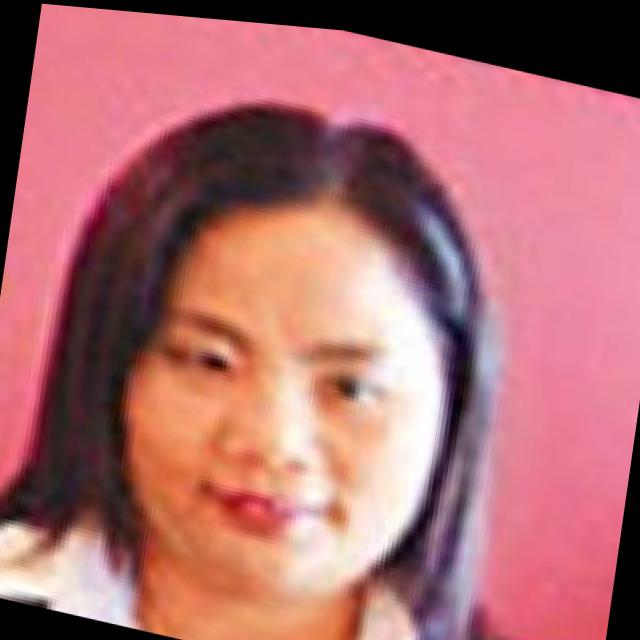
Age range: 21-44